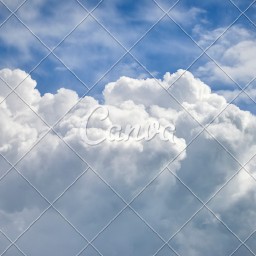
Cloud type: Cirrocumulus (Cc)